History of the Paraguay national football team

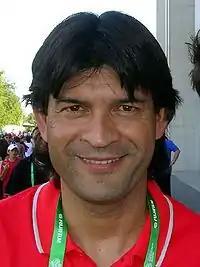
Cardozo scored seven goals during the 2006 FIFA World Cup qualifiers, surpassing the six goals that he scored during the qualifiers for the 2002 competition.

Paraguay began the 2006 FIFA World Cup qualification with three wins in their first four fixtures in 2003. Having been thrashed 4–1 by Peru in Lima in Round 1 on 6 September 2003, Paraguay would defeat Uruguay with the same result at home four days later on 10 September, with José Cardozo netting a hat-trick. Cardozo, who scored in Paraguay's next fixture on 15 November in a 2–1 home victory against Ecuador, tallied four goals in four matches. The next fixture saw Carlos Humberto Paredes score his second goal of the qualifiers, in Paraguay's 1–0 away victory against Chile on 18 November. After their third consecutive victory ain Round 4, Paraguay were in first position of the table. Paraguay's first qualifier in 2004 was a 0–0 home draw against Brazil on 31 March. Despite Cardozo's goalscoring, his fifth goal of the qualifiers, a 33rd minute first half goal against Bolivia in La Paz was not enough to give his side a victory, as Paraguay were defeated 2–1 on 1 June. Paraguay would not get their first, and only, win of 2004 until 5 September in a home fixture against Venezuela. Carlos Gamarra had scored in the 52nd minute to give the Albirroja a 1–0 victory. Having drawn several matches in 2004, Paraguay ended the year with a 1–0 defeat on 17 November in an away fixture against Uruguay. Despite the results, Paraguay would only drop as low as fourth place on the table. In their first qualifier for 2005, Paraguay took a 2–0 lead against Ecuador on 27 March in Quito after just 14 minutes. Cardozo scoring a penalty in the 10th minute, and his sixth goal of the campaign, and Salvador Cabañas scoring the other. Paraguay would then concede five goals, as Ecuador came behind to defeat the Albirroja. Three days later, Paraguay defeated Chile 2–1 in Asunción on 30 March. Both Gustavo Morínigo and José Cardozo scoring for the home side. In their next fixture, Brazil would defeat Paraguay 4–1 away in Porto Alegre, with Roque Santa Cruz scoring Paraguay's only goal with a header in the 72nd minute. In Round 15 on 8 June, Paraguay defeated Bolivia 4–1 at home, with goals coming from Carlos Gamarra, Roque Santa Cruz, Julio César Cáceres and Jorge Martín Núñez. In Round 16 of the qualifiers, Roque Santa Cruz scored with a left foot shot for the Albirroja in the 14th minute of the first half as Paraguay defeated Argentina 1–0 on 3 September. The win was Paraguay's first officially victory over Argentina. Paraguay maintained fourth position until the following round when they would achieve third position, where they defeated Venezuela 1–0 away in Maracaibo after Nelson Valdez had scored in the 64th minute. In round 18, Paraguay were defeated 1–0 at home against Colombia. Paraguay concluded the qualifiers in fourth position of the table, qualifying for their third consecutive FIFA World Cup. José Cardozo finished equal second in the leading goal scorers table, with Hernan Jorge Crespo, with seven goals.